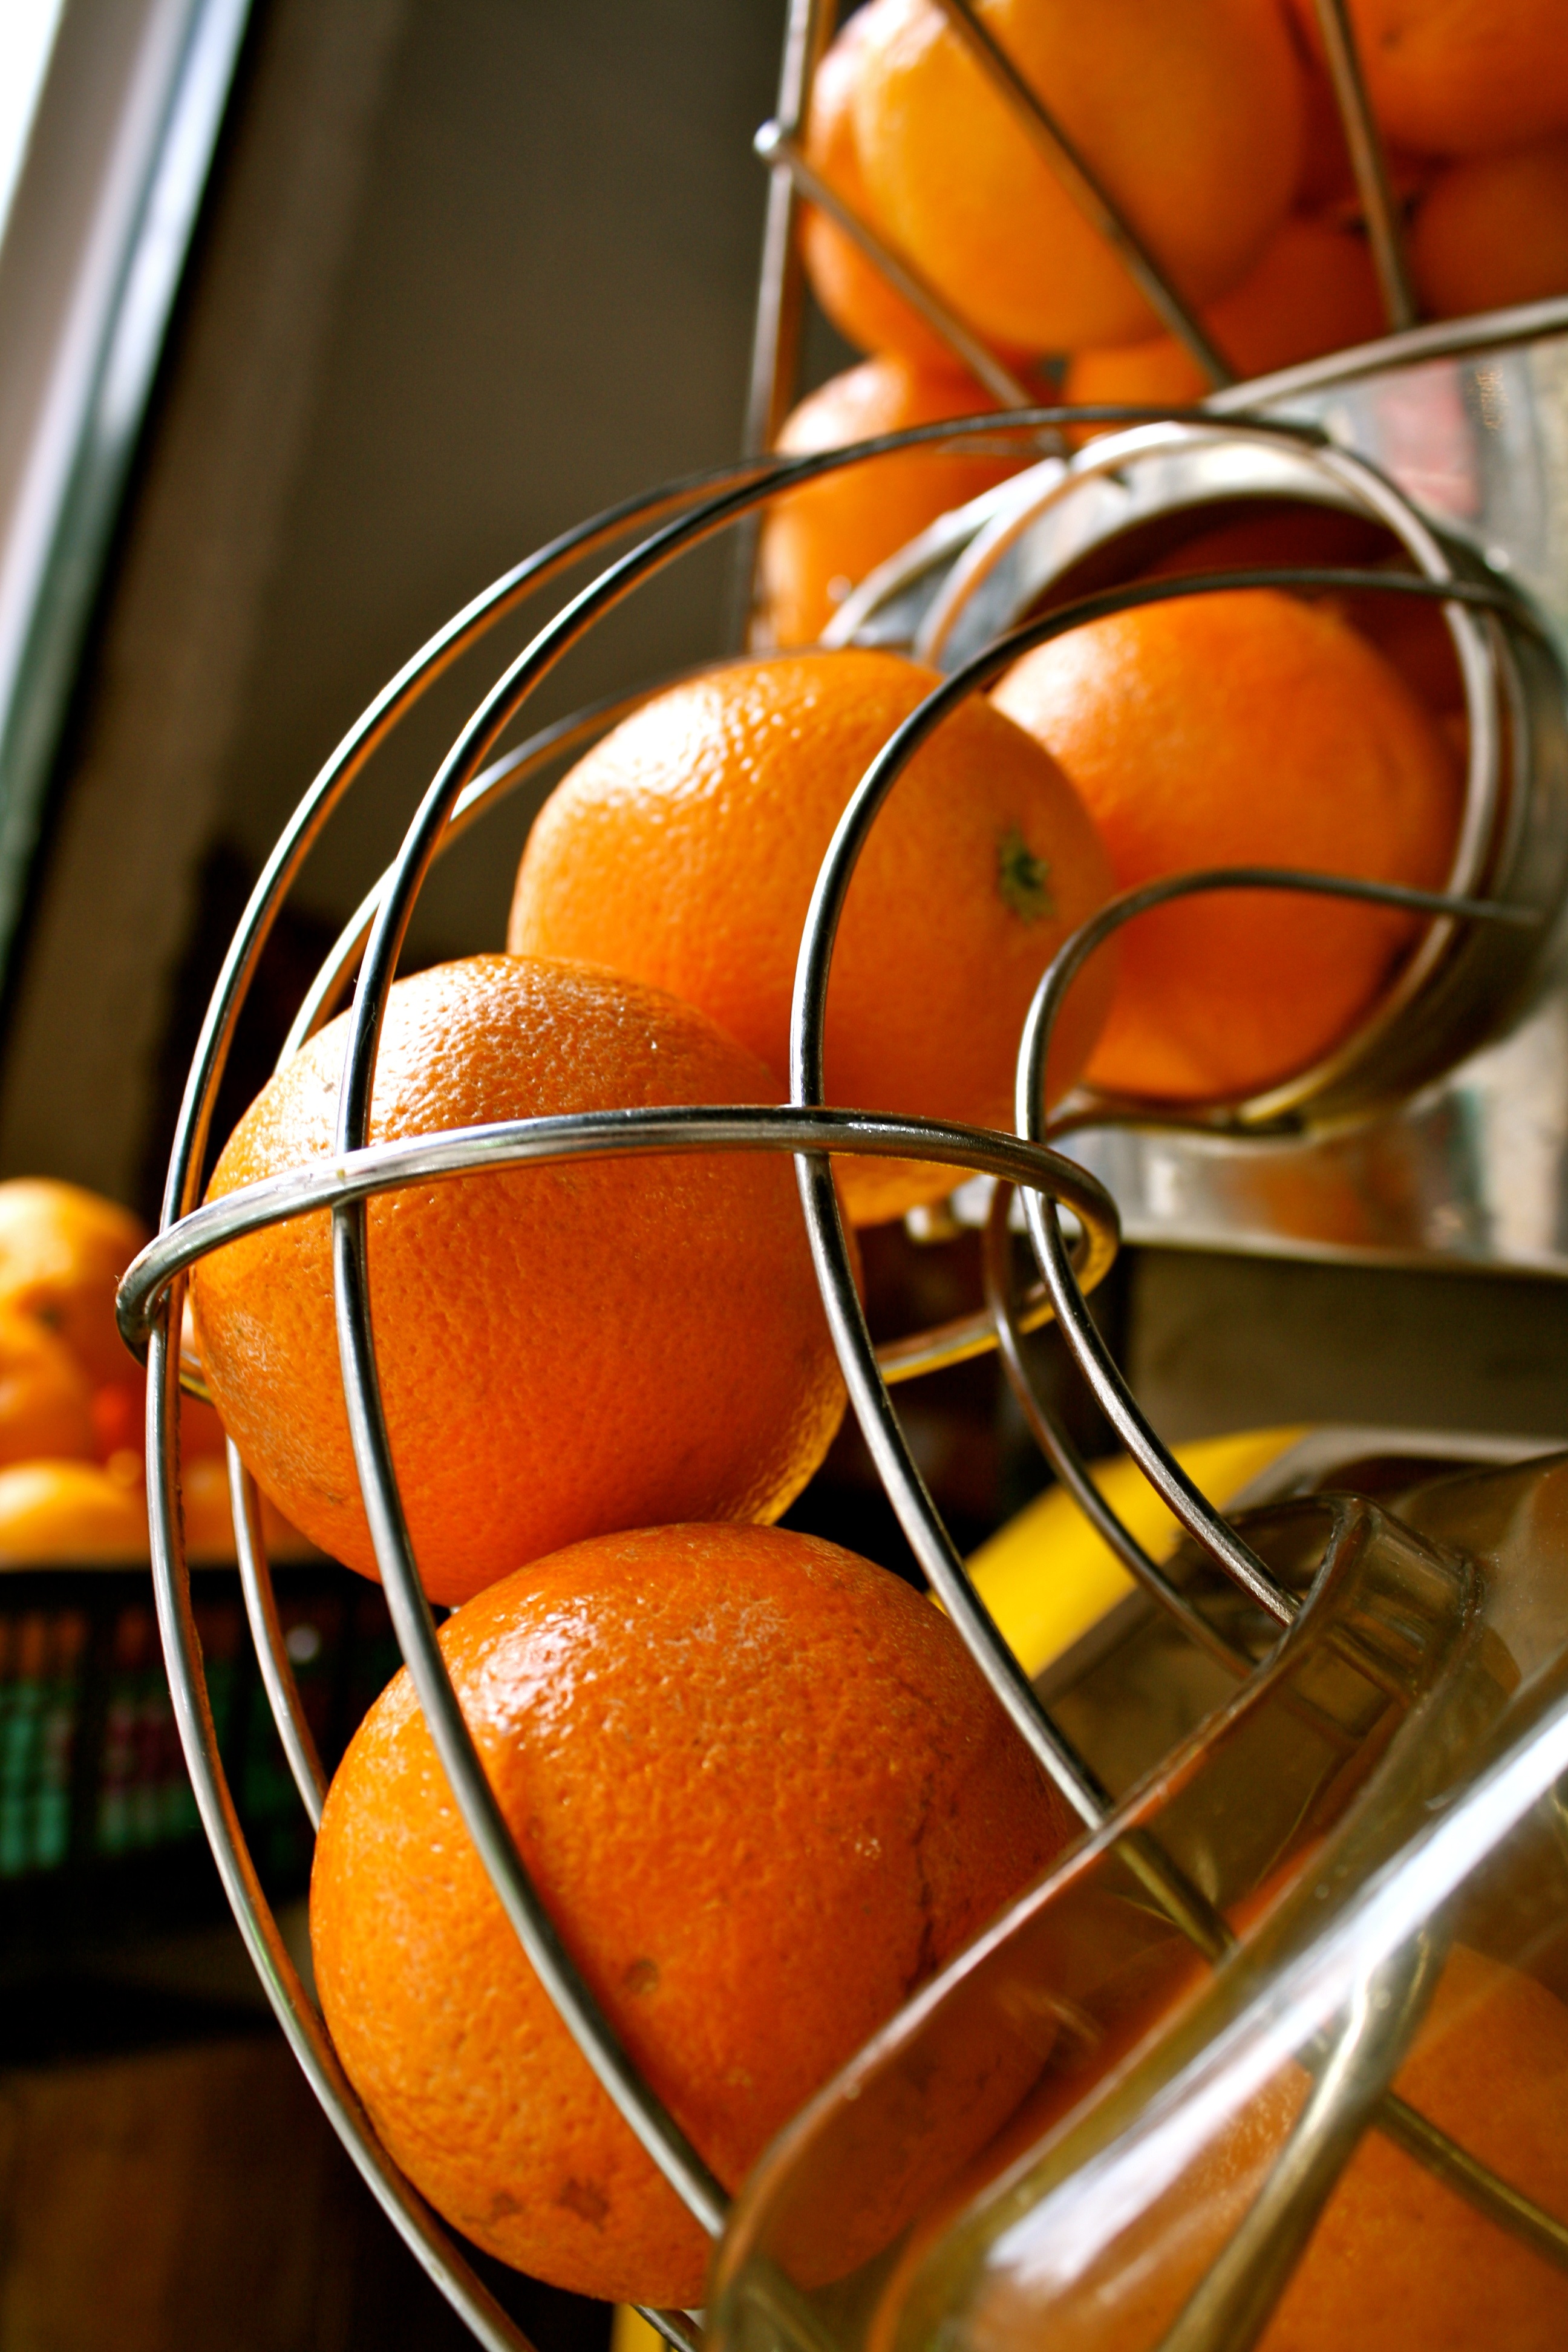
plant, fruit, glass, orange, food, produce, pumpkin, machine, drink, market, juice, close up, stall, oranges, citrus, macro photography, flowering plant, alcoholic beverage, land plant, distilled beverage